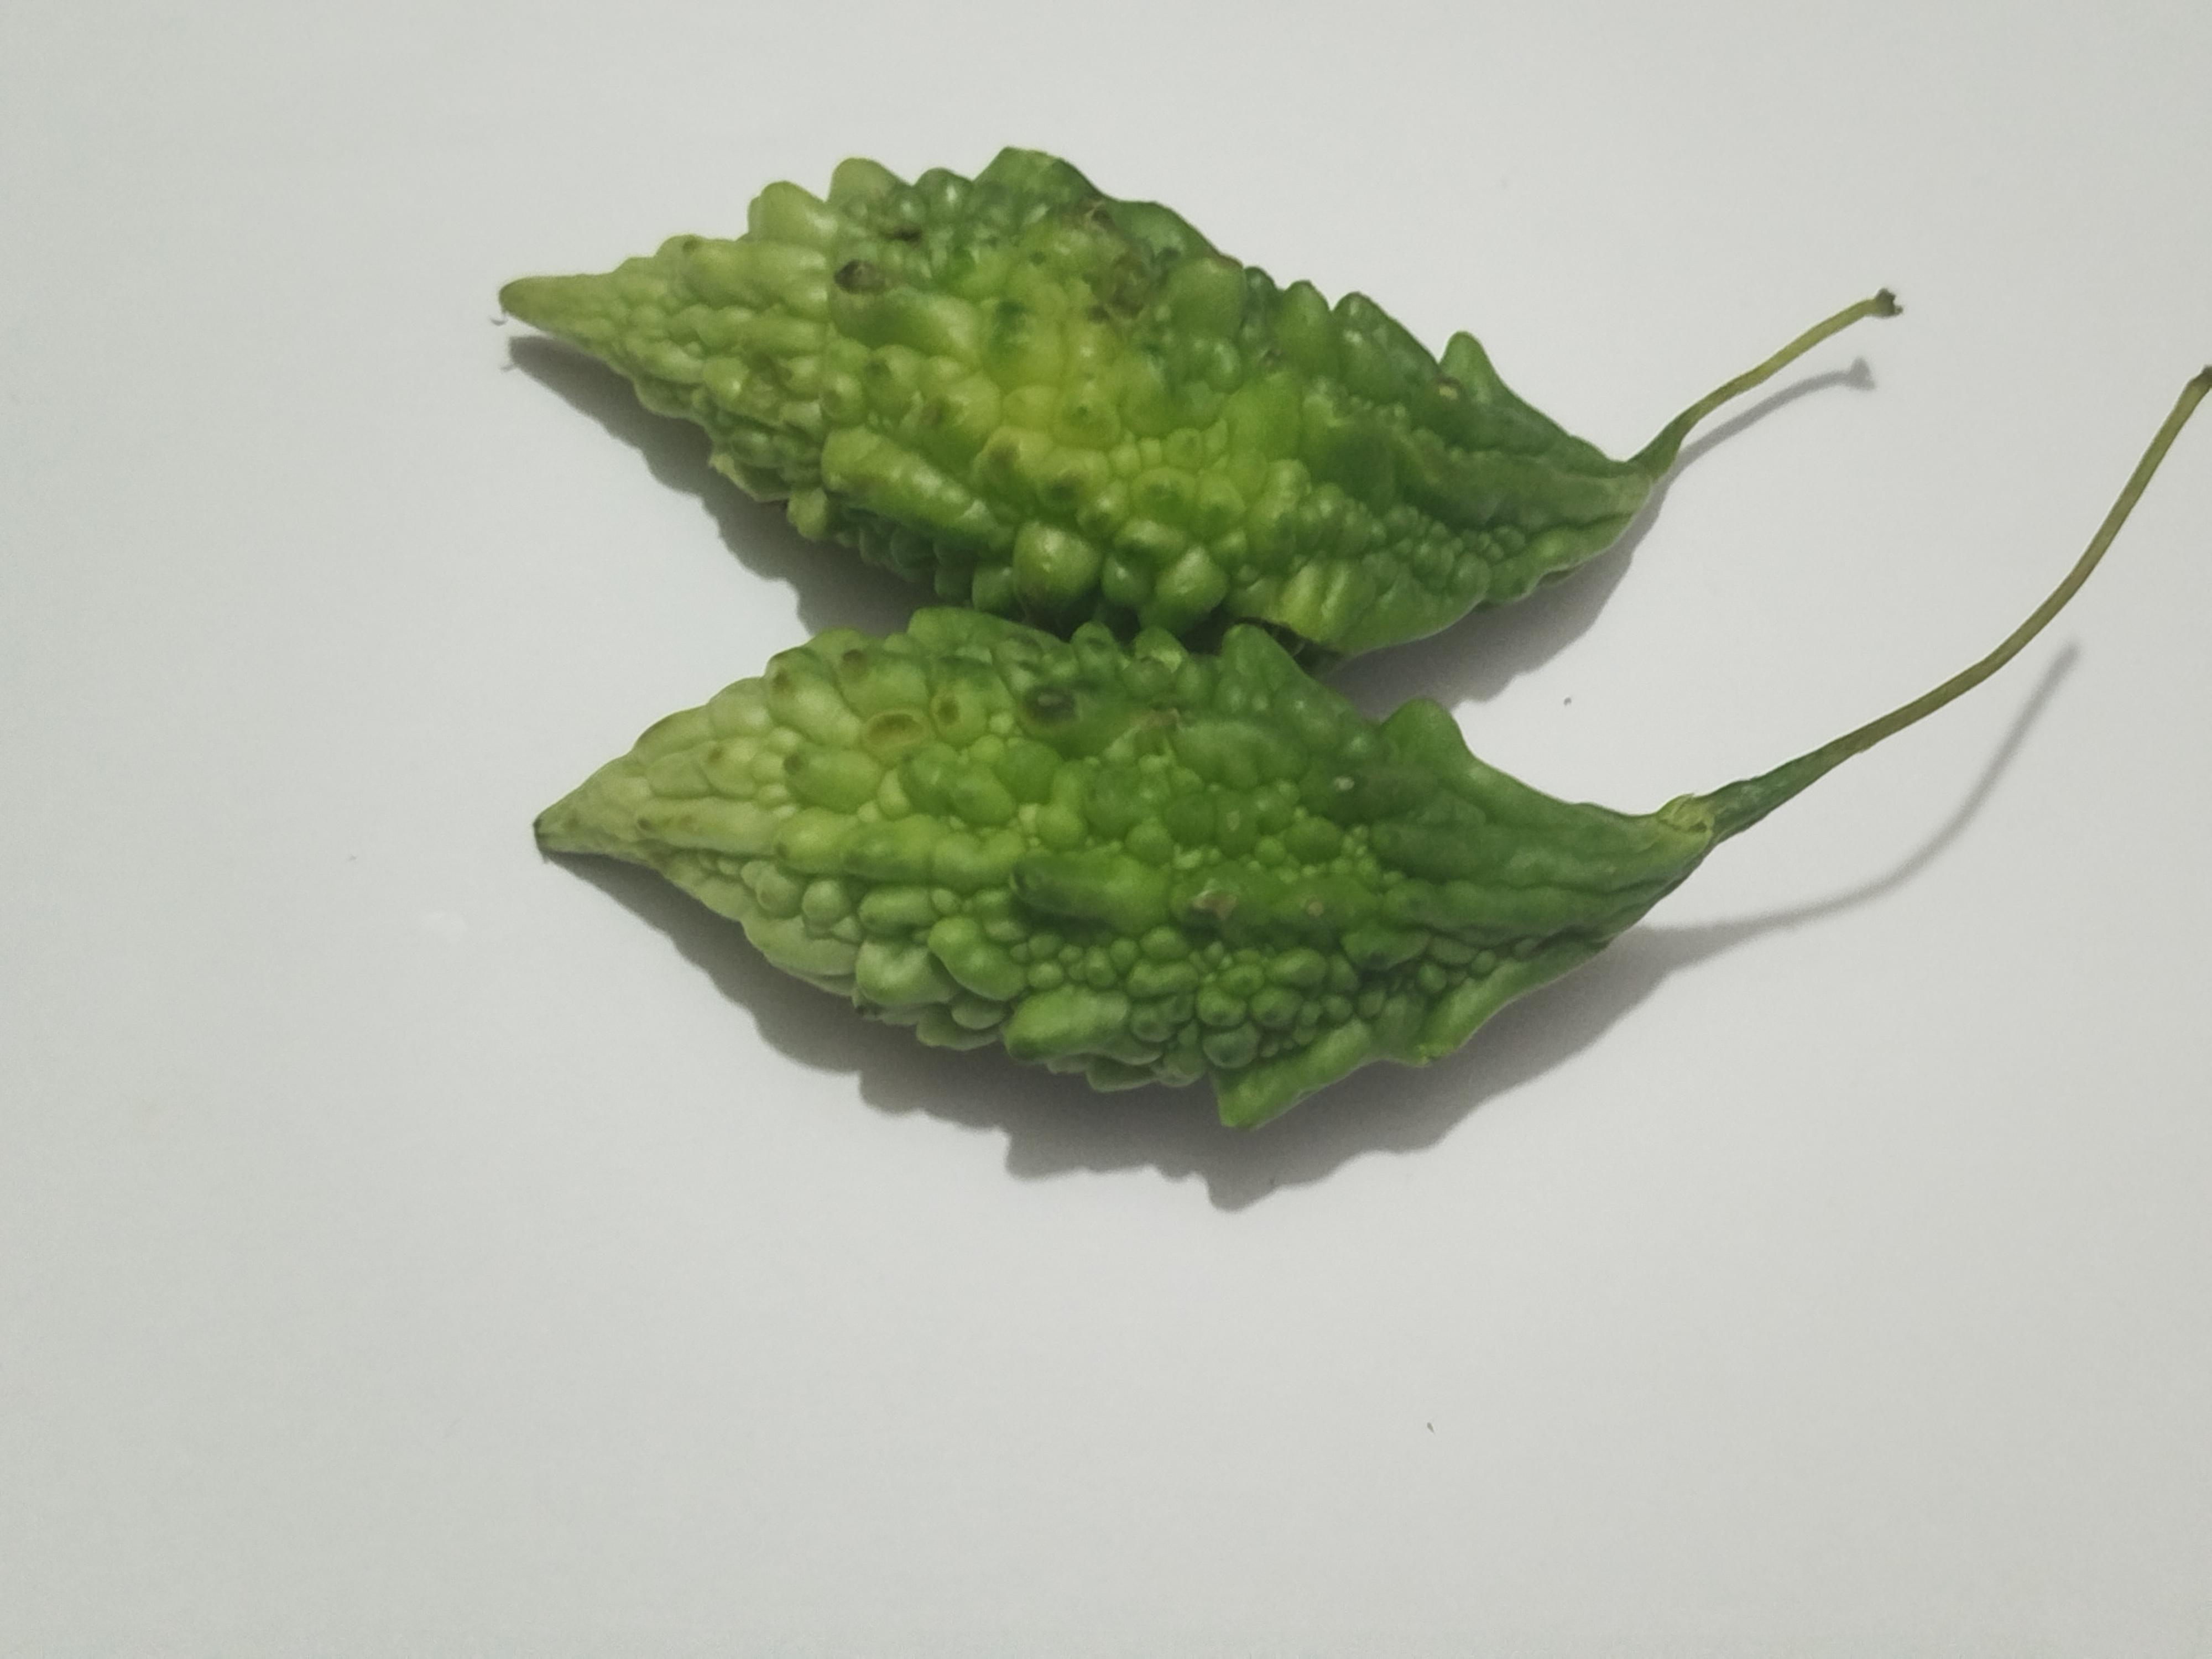
Label: Bitter melon